Wildfire

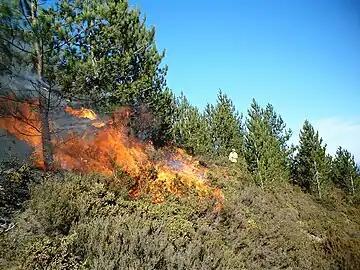
A prescribed burn in a "Pinus nigra" stand in Portugal

Wildfires occur when all the necessary elements of a fire triangle come together in a susceptible area: an ignition source is brought into contact with a combustible material such as vegetation that is subjected to enough heat and has an adequate supply of oxygen from the ambient air. A high moisture content usually prevents ignition and slows propagation, because higher temperatures are needed to evaporate any water in the material and heat the material to its fire point.